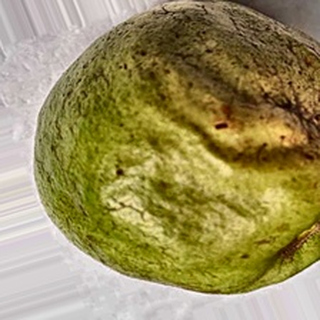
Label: guava_fruit_fly